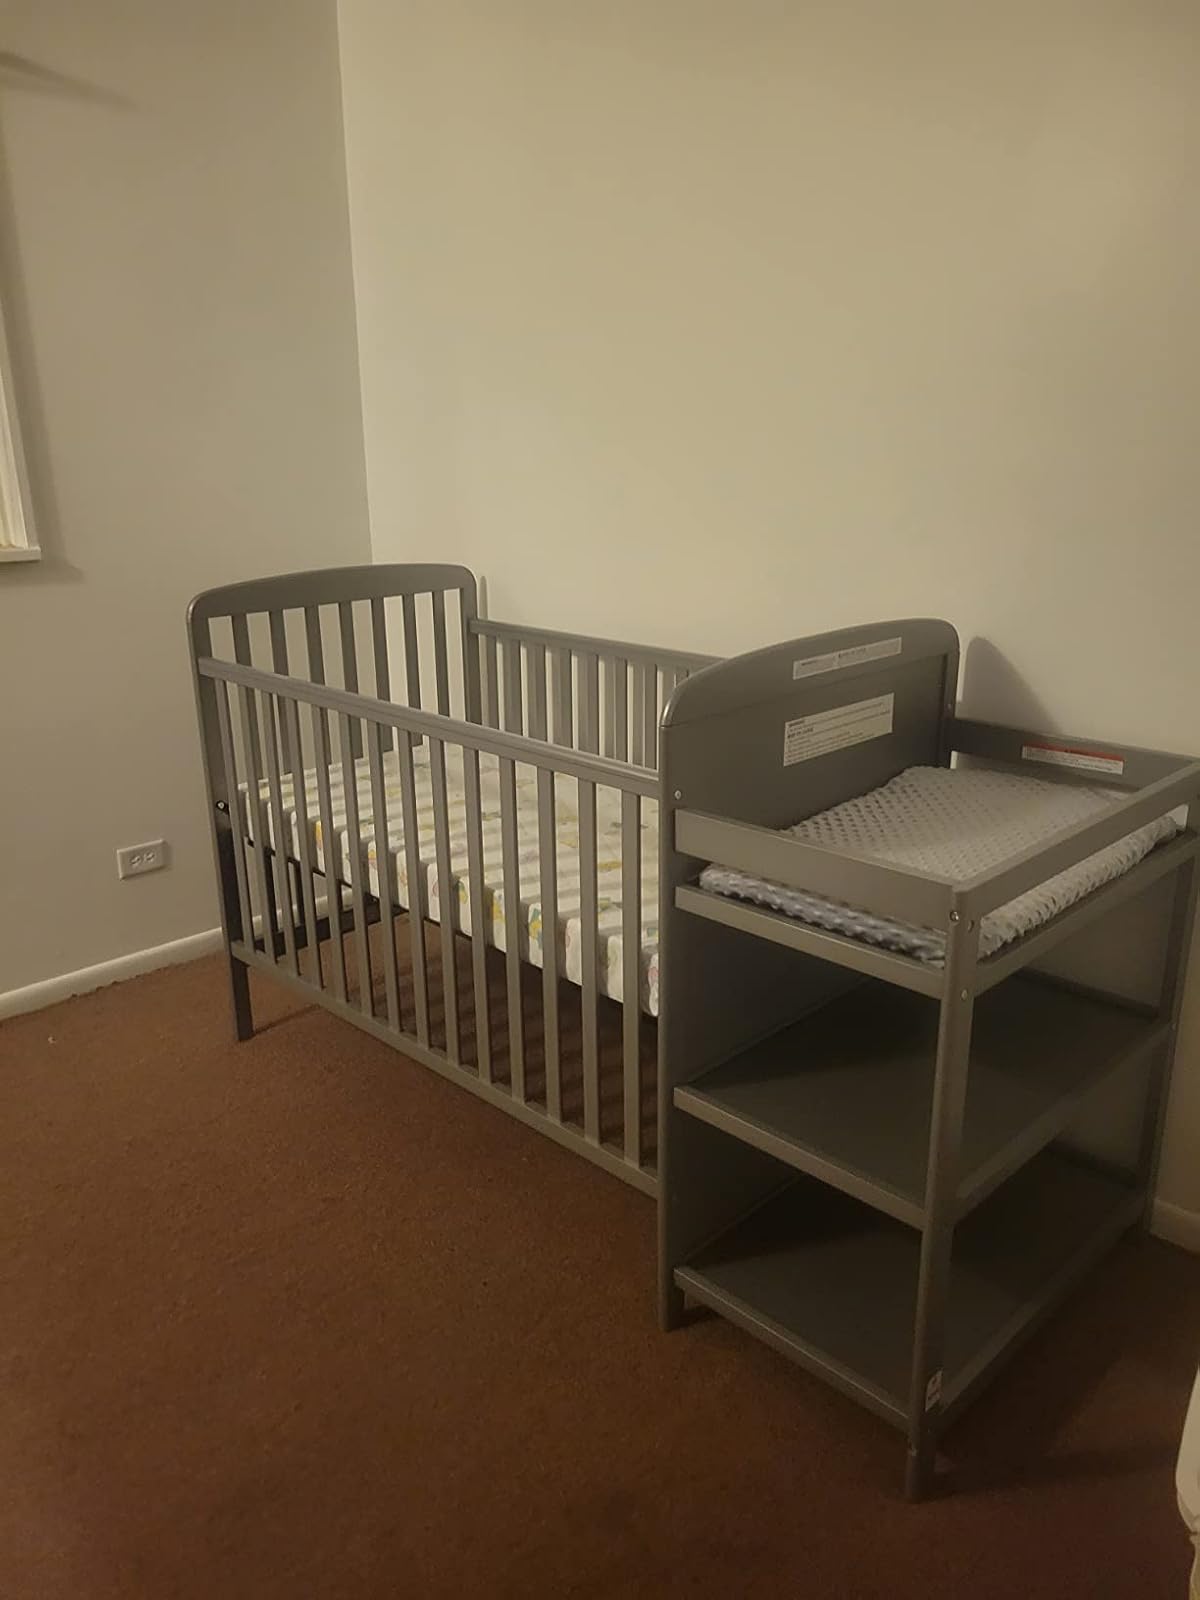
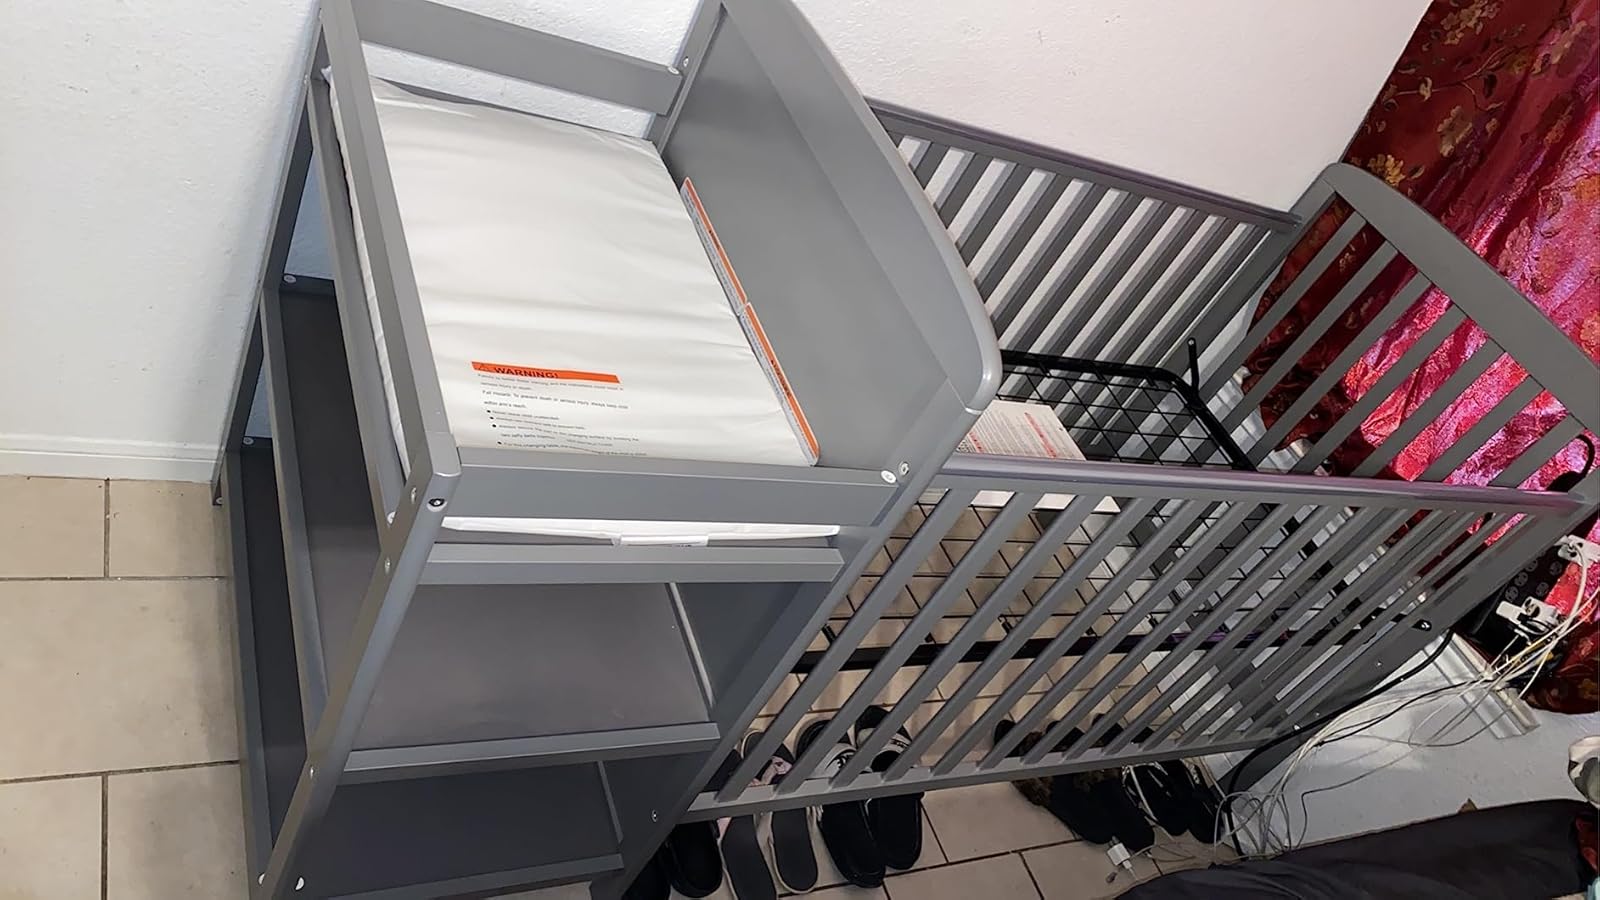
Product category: products_crib
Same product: yes